Liu Kang

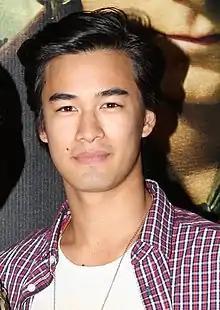
Jordan Rodrigues aimed voiced Liu Kang in the animated films.

Liu Kang was played by Ludi Lin in the 2021 reboot film "Mortal Kombat". An orphaned street child now living as a warrior monk and protege of Raiden, Liu Kang guides Earthrealm's warriors towards discovering their abilities. After his friend and senior kung fu student Kung Lao is murdered by Shang Tsung, he avenges him by killing Kabal. Ludi Lin regards Liu Kang as a lone wolf archetype of character but still "alpha male" who cares about his allies. While finding Liu Kang as a pacifist, he believes the character also finds the moment needed to execute violence and will always fight back. In preparing for his role, he studied most of Bruce Lee's works. During production, Ludi Lin was concerned that he would receive death threats if the character did not wear his signature red bandana; he eventually convinced the director to pick the red bandana from Kung Lao's hat and wear it in the film's climax. When Liu Kang incinerates Kabal in the climax, the team originally intended to include a game reference known as "toasty" where a character is incinerated by a fire attack but it was removed due to the team finding it "cringe".